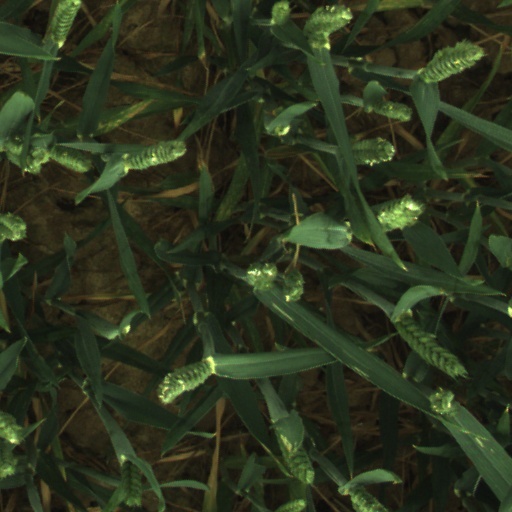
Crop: wheat